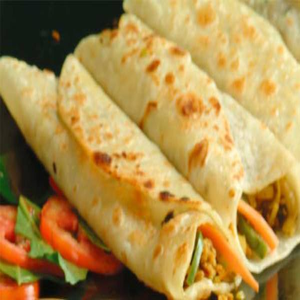
Dish: kathiroll